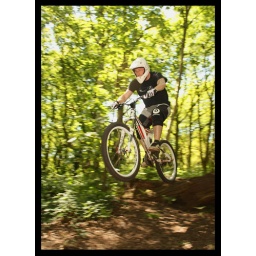
met some crazy downhill freeriders jumping off some logs near hemlock stone